Prov Sadovsky

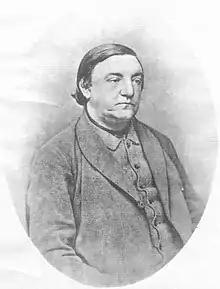
Prov Sadovsky

Prov Sadovsky was the stage name of Prov Mikhailovich Yermilov (1818–1872), a Russian actor who founded the famous Sadovsky theatrical family.